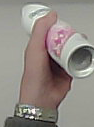
Product: rexona_spray